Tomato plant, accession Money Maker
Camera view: vertical (180 deg); turntable rotation: 270 degrees
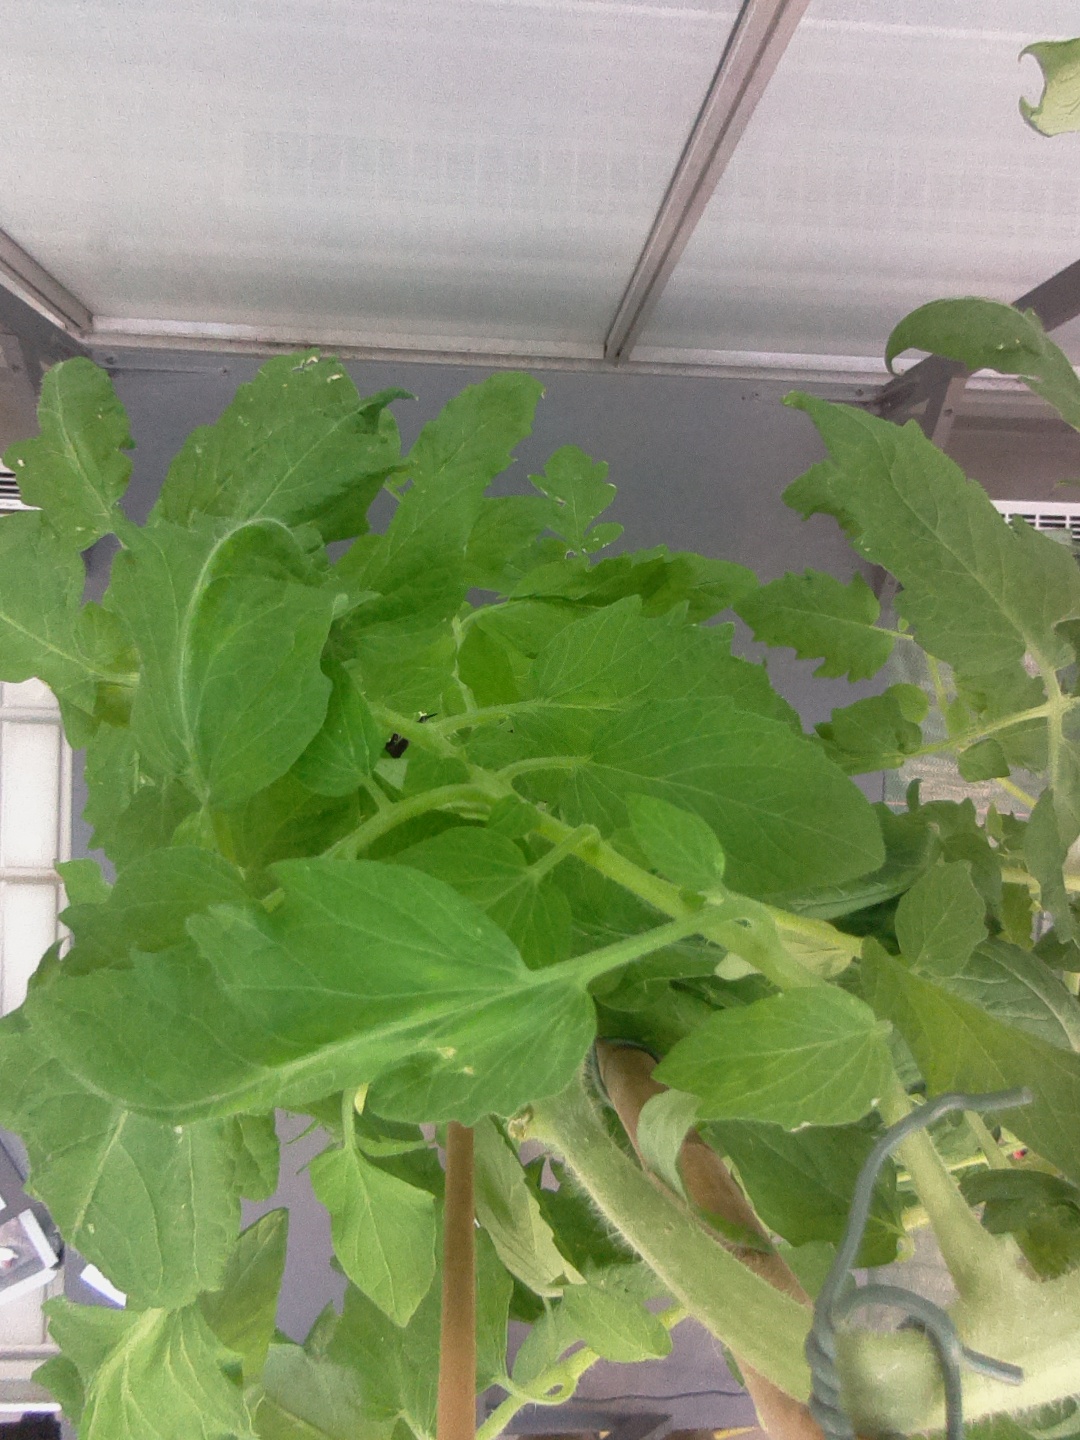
BBCH growth stage 71: 10%-20% of final fruit size